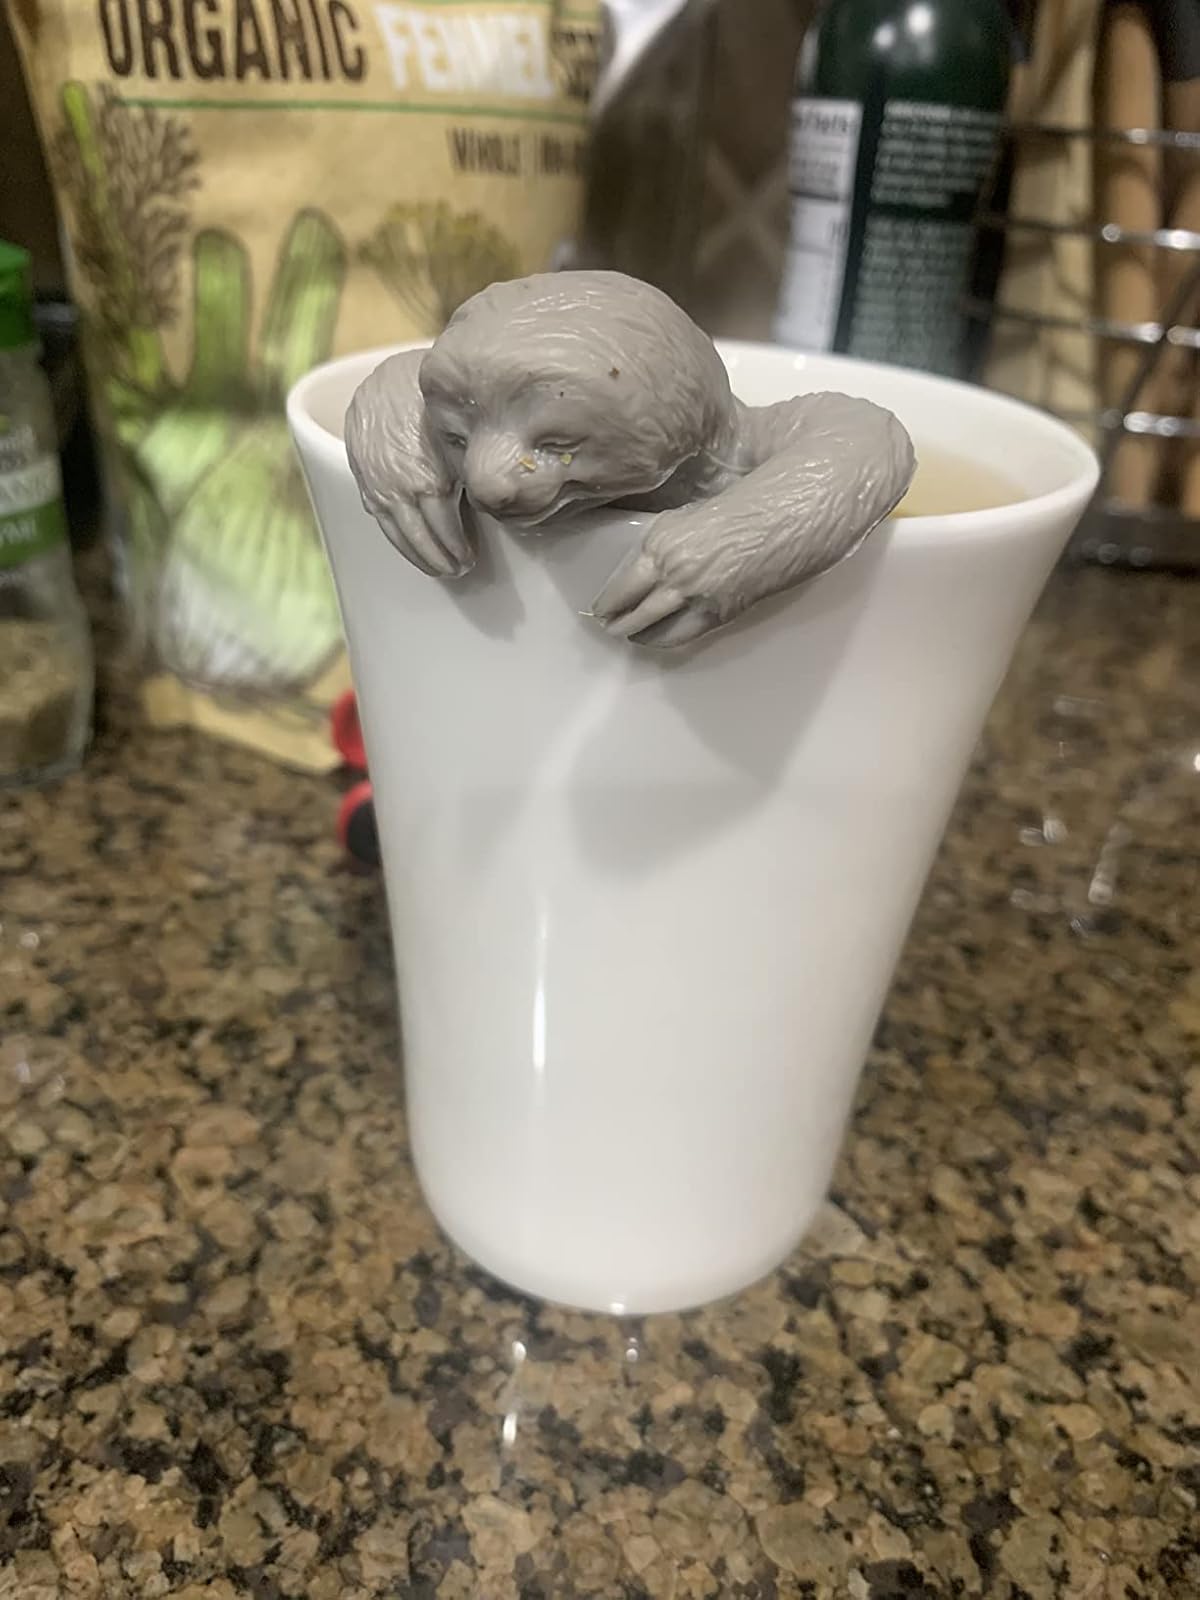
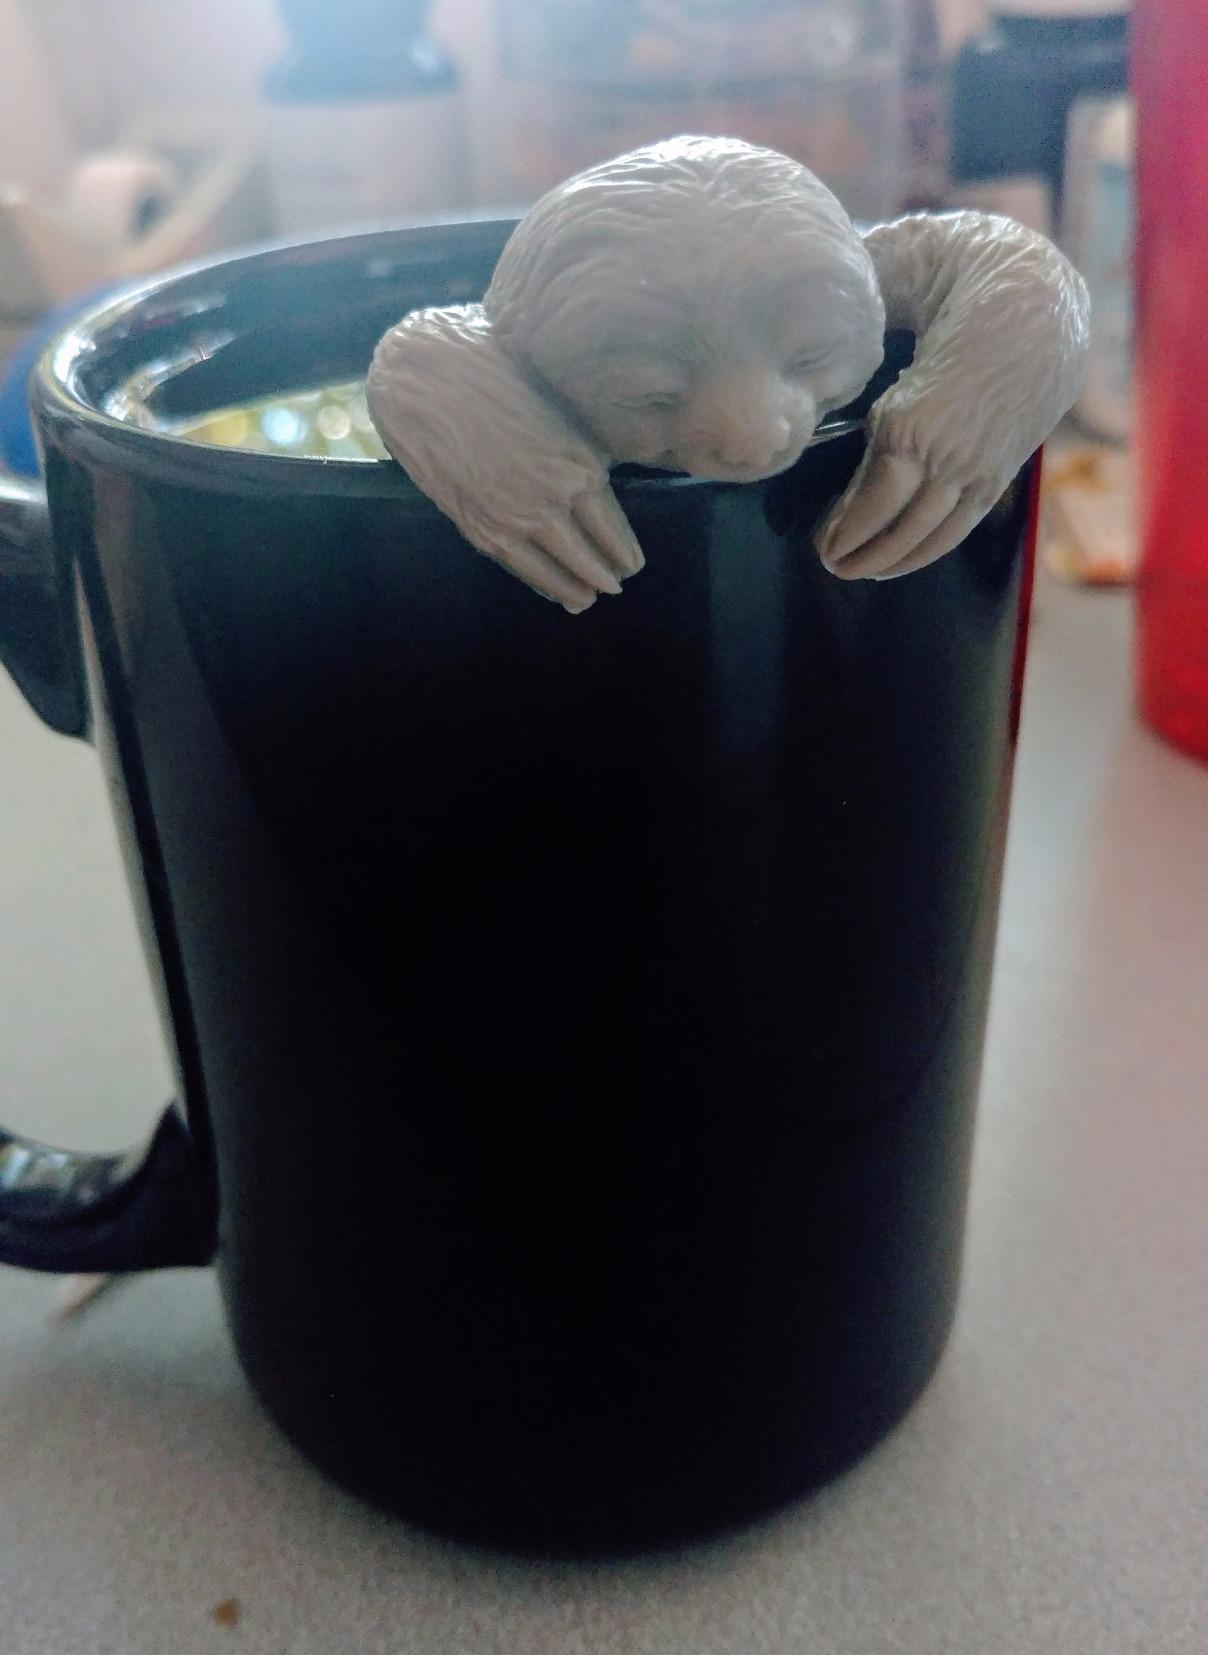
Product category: items_tea
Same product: yes